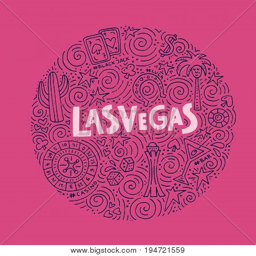
hand drawn vector illustration of a symbols